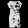
Label: Dress